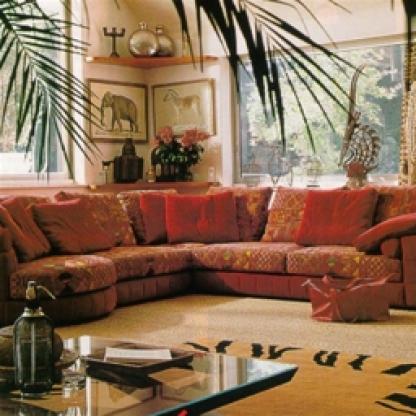
Scene: Indoor